International Computers Limited

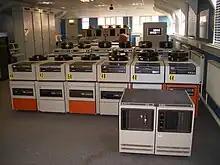
ICL 2966 at the National Museum of Computing

During the same period, LEO was struggling to produce its own machines that would be able to compete with IBM. Its parent company, J. Lyons and Co., did not have the financial might to develop a new line of machines. Not wanting to see its work go to waste, it sold its computer division to English Electric.